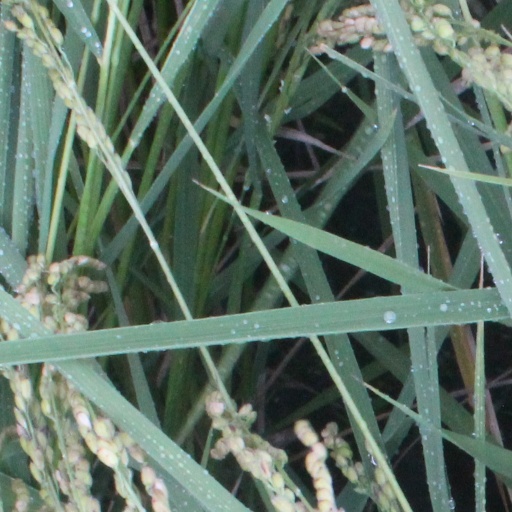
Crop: rice